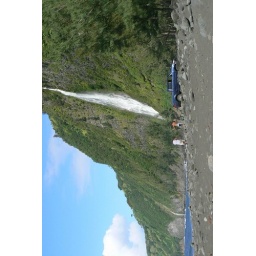
This was one of the most beautiful waterfalls I saw located by the black sand beach in the Waipio Valley.